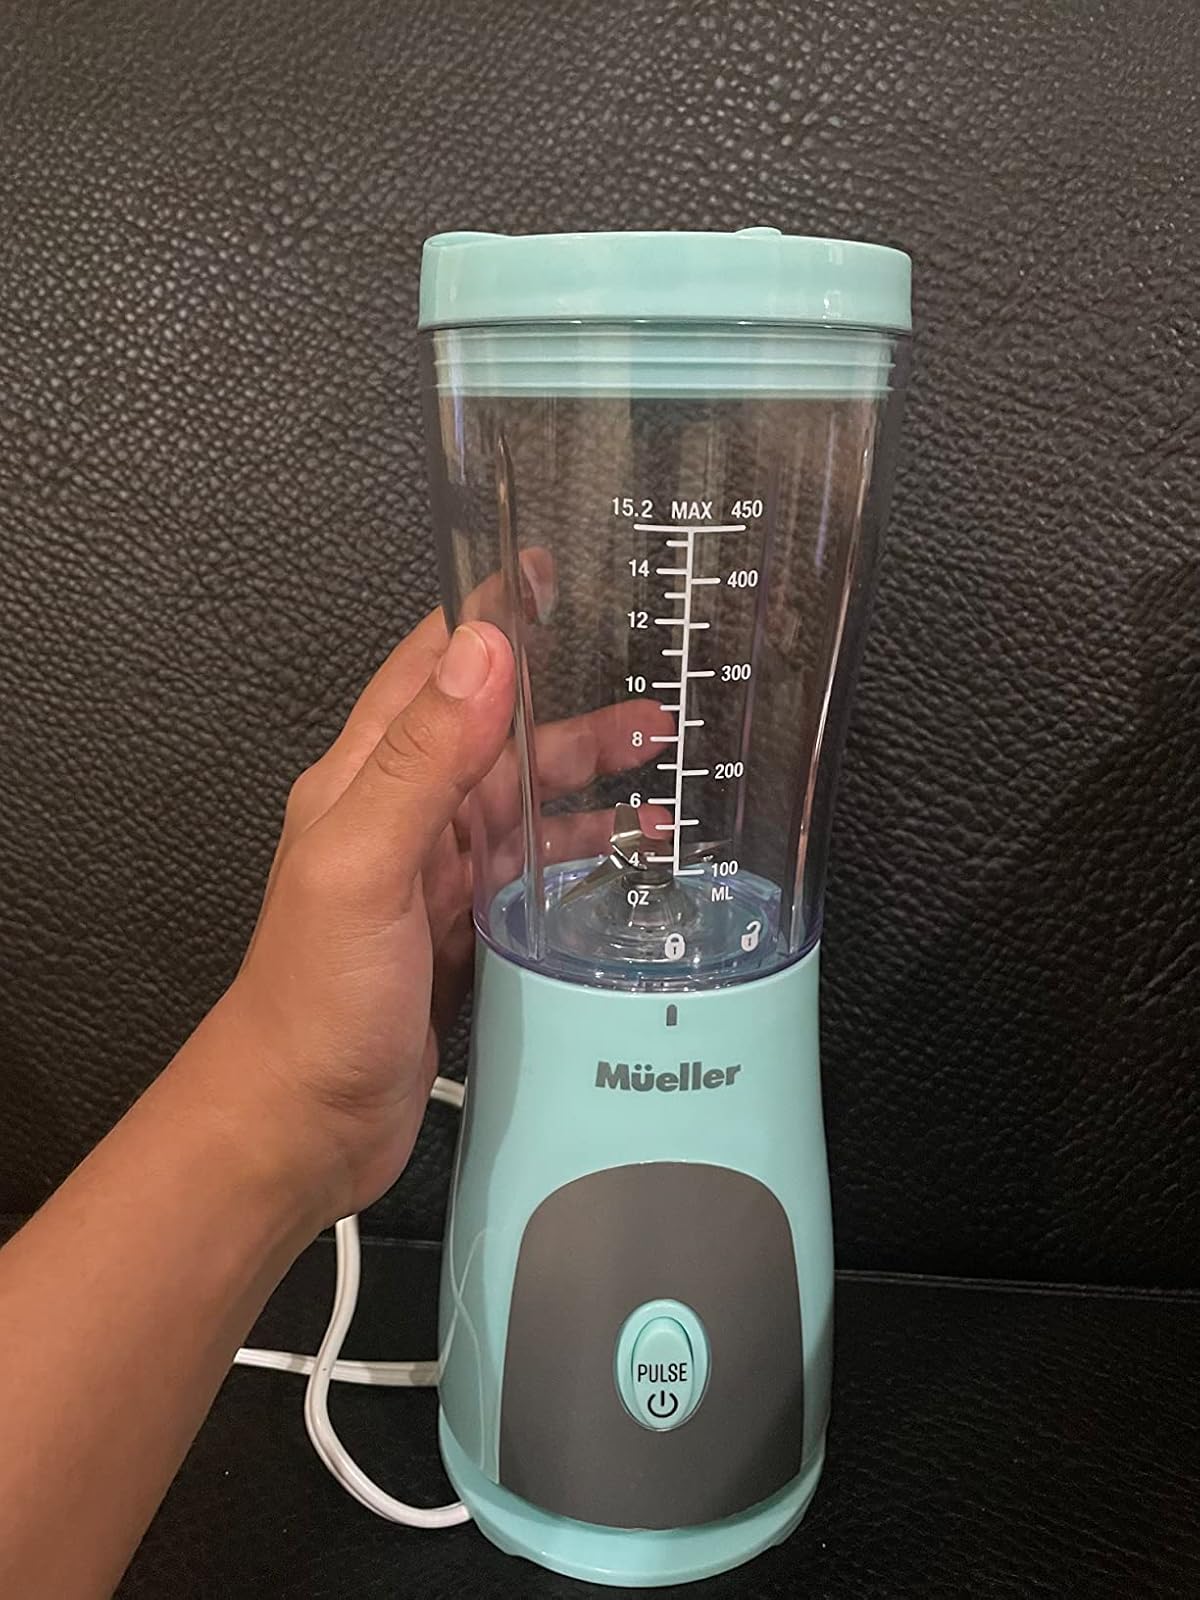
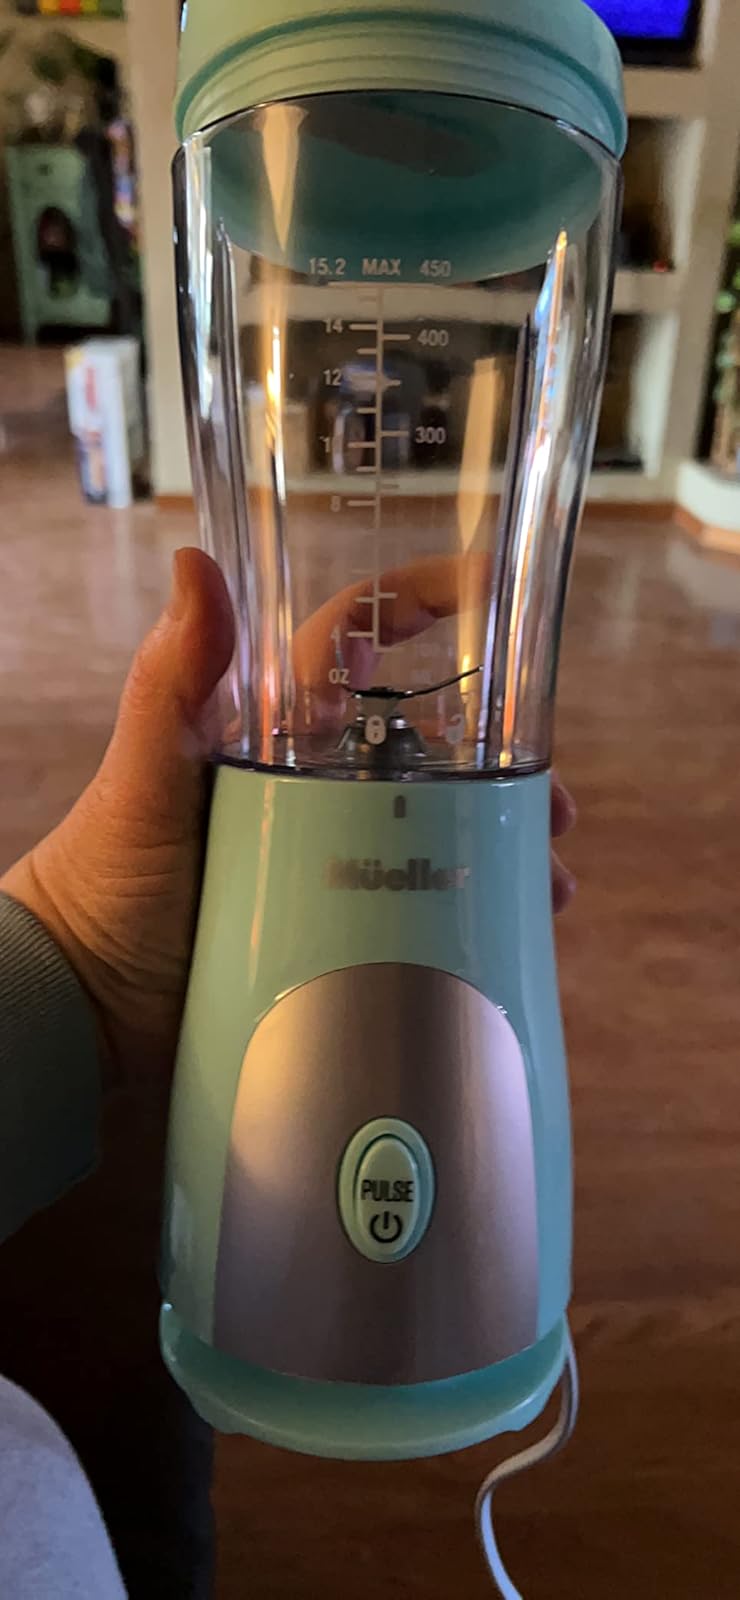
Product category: items_blender
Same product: yes